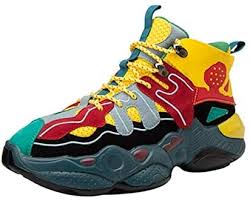
Waste category: shoes